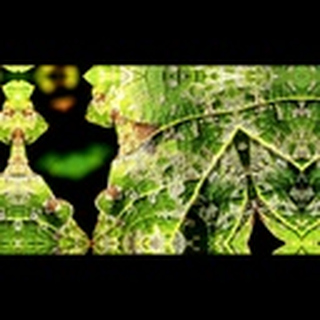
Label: cotton_powdery_mildew